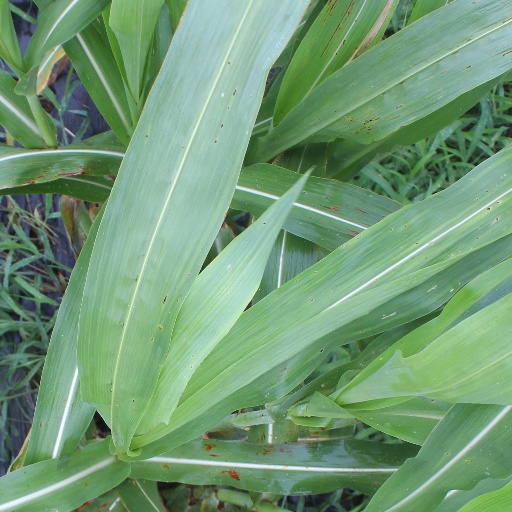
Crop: sorghum